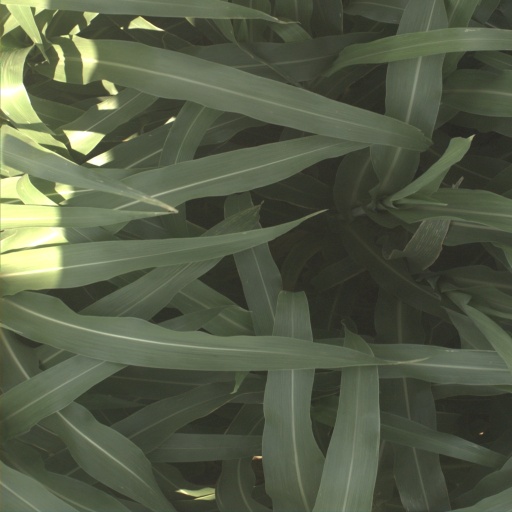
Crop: sorghum